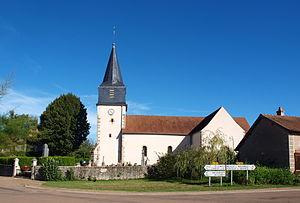
Essey (Côte-d'Or, France)